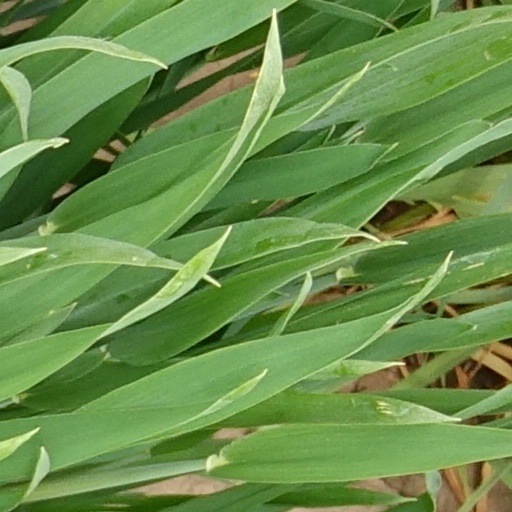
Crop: wheat